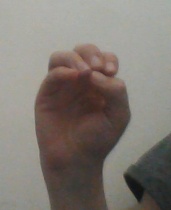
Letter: ha